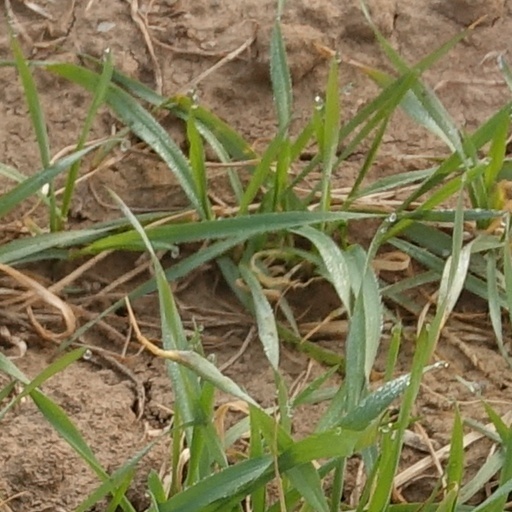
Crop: wheat